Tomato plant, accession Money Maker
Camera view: vertical (180 deg); turntable rotation: 90 degrees
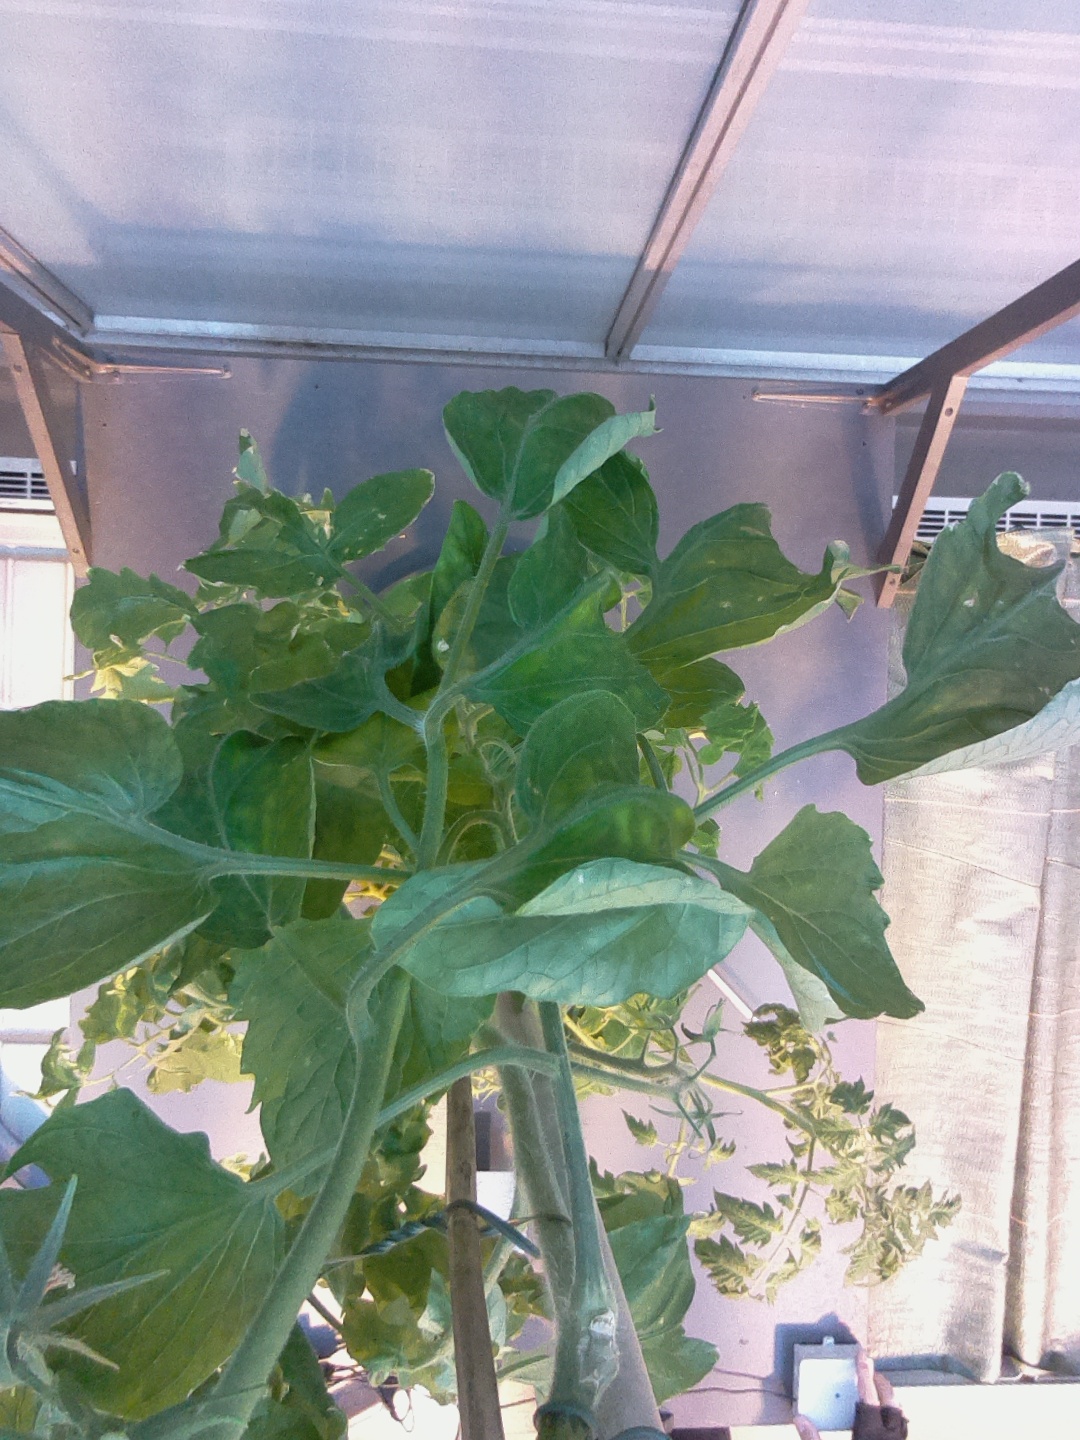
BBCH growth stage 74: 40%-50% of final fruit size